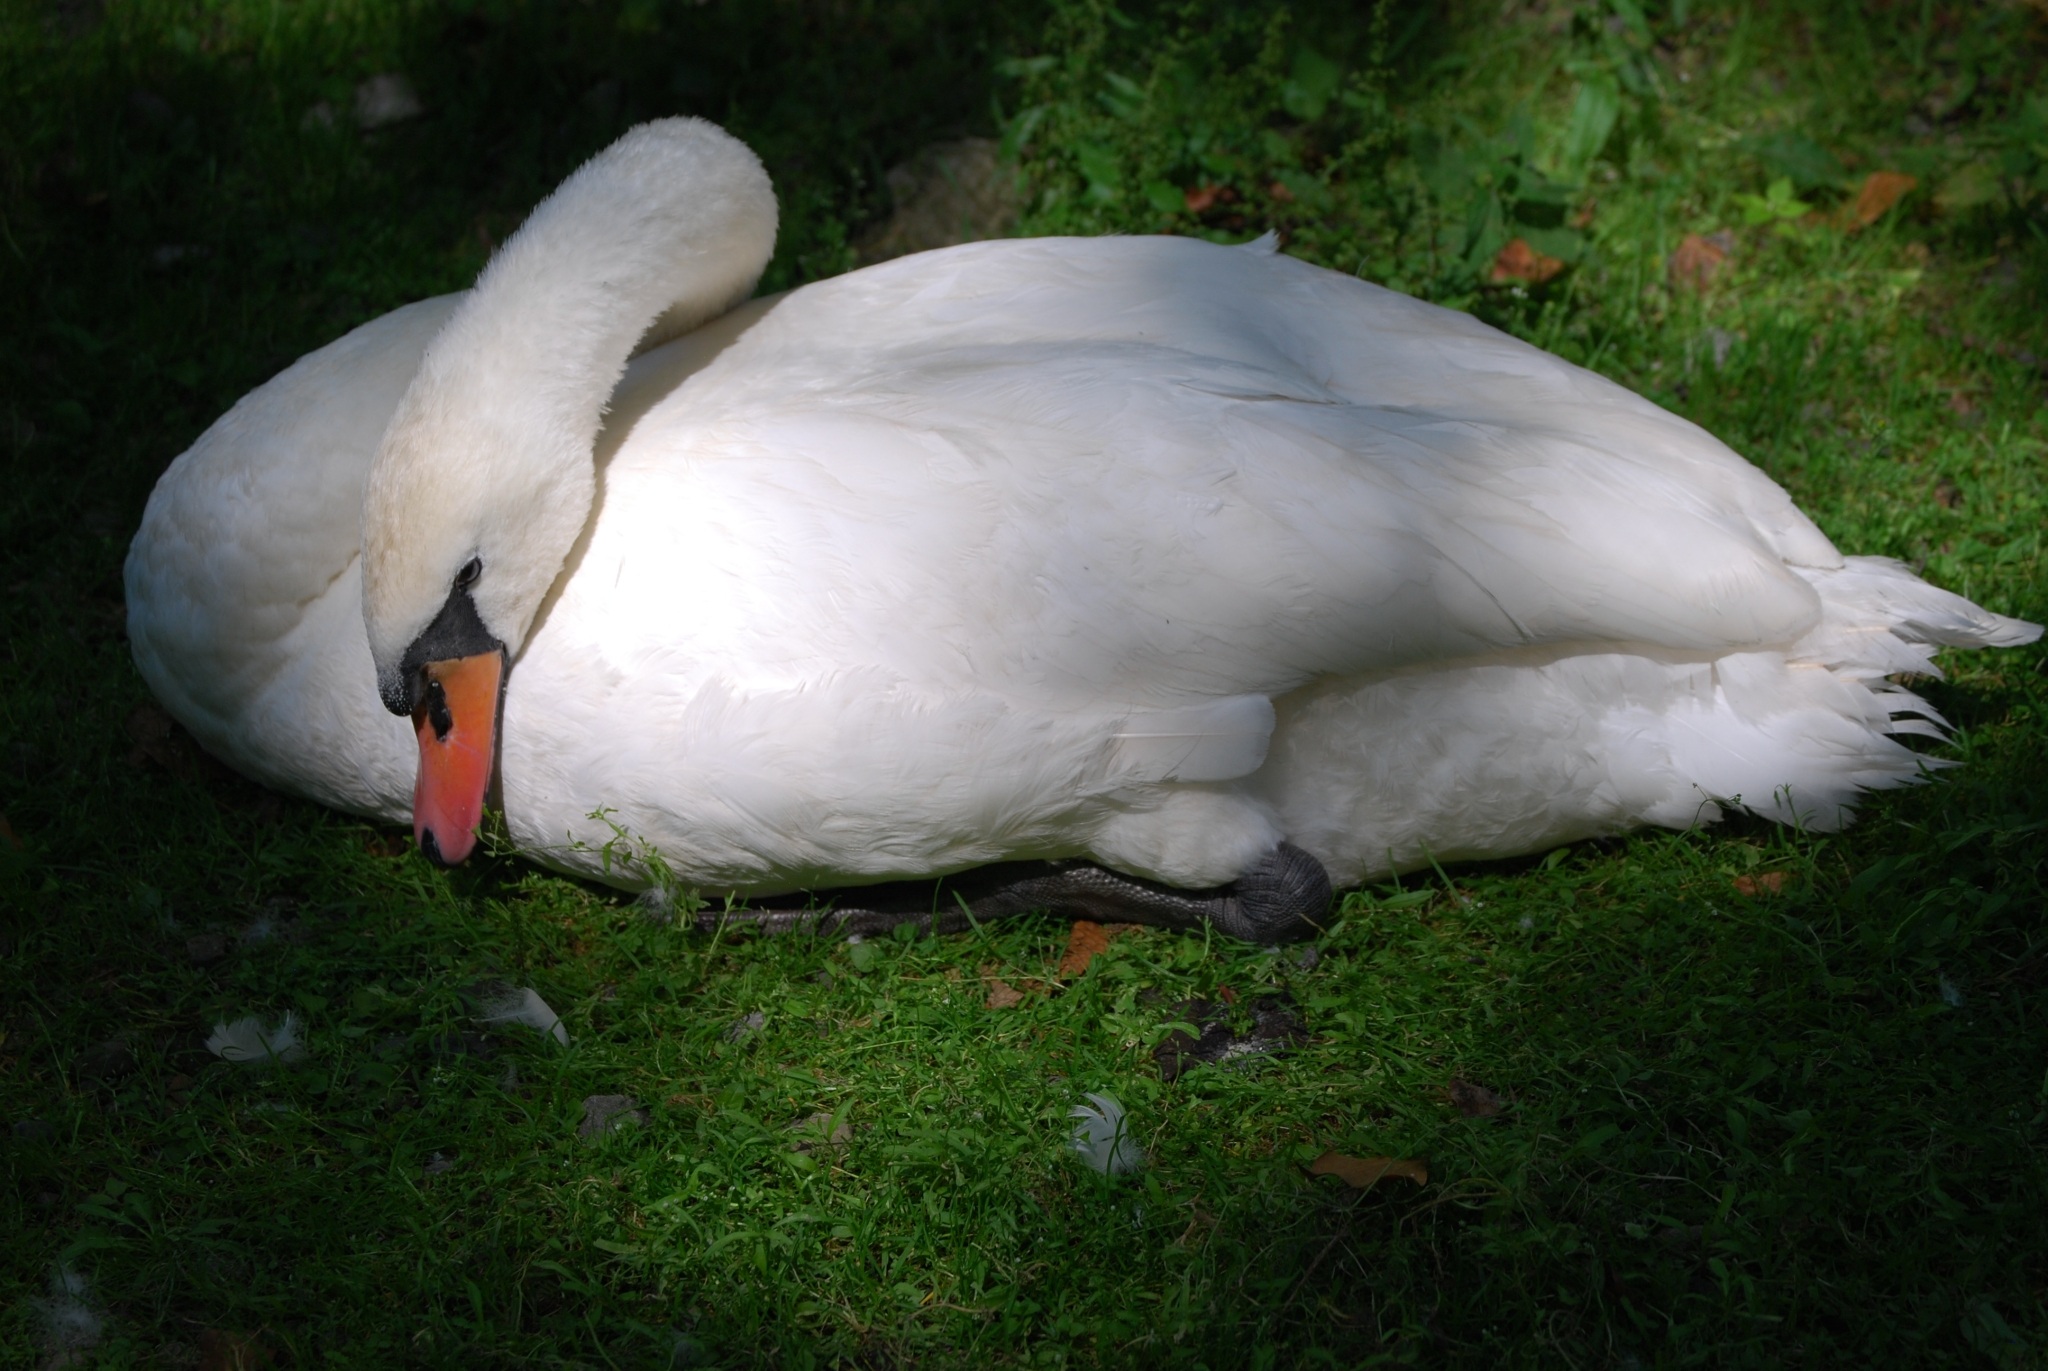
bird, wing, white, beak, rest, fauna, nap, swan, vertebrate, waterfowl, water bird, ducks geese and swans